Our Lady's College, Hong Kong

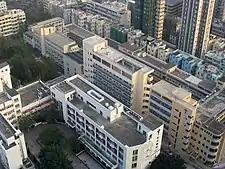
Aerial view

Our Lady's College is an aided girls' secondary school in Wong Tai Sin, Kowloon, Hong Kong. It was founded in 1953 and is sponsored by the Daughters of Mary Help of Christians. It uses English as the medium of instruction.